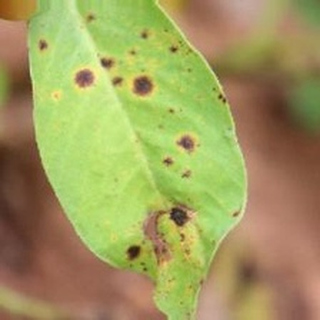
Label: groundnut_late_leaf_spot